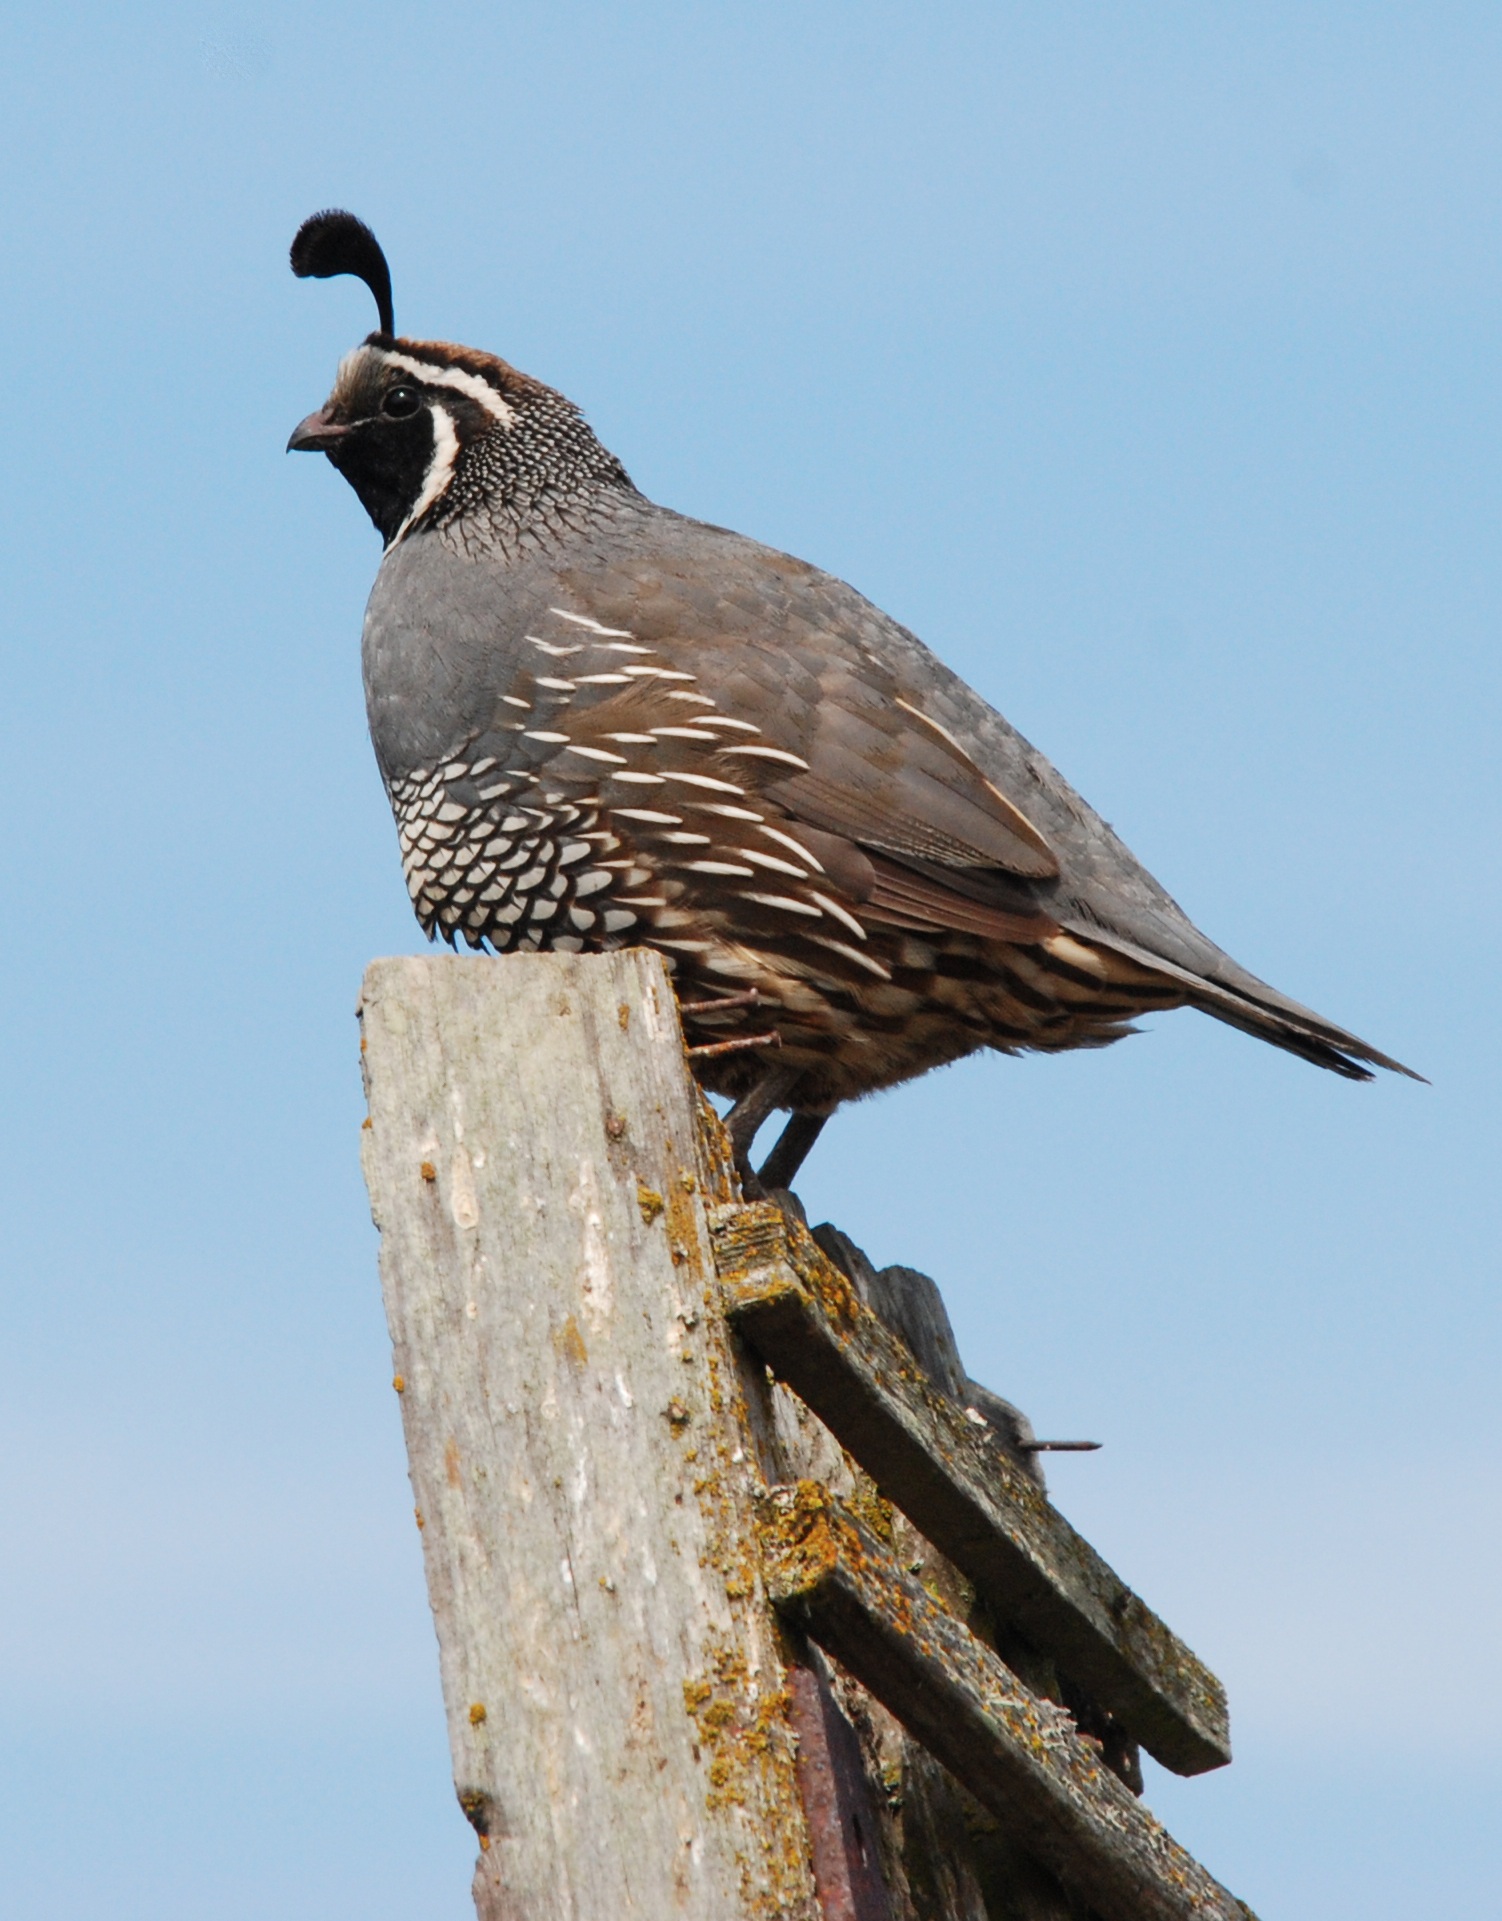
bird, wing, fence, air, wildlife, beak, america, blue, fauna, crest, vertebrate, quail, washington state, perching bird